Automobilwerk Eisenach

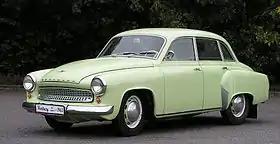
Wartburg 311

In 1945, AWE resumed production of the pre-war BMW R35 motorcycle. This became the EMW R 35 in 1952, was modified as the R35/2 and later the R35/3 with plunger rear suspension. Eisenach built just over 83,000 of the R35 and its variants before its motorcycle production ended in 1955.